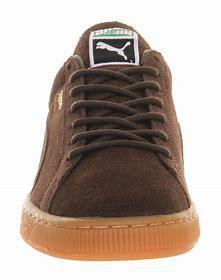
Brand: Puma
Model: Suede